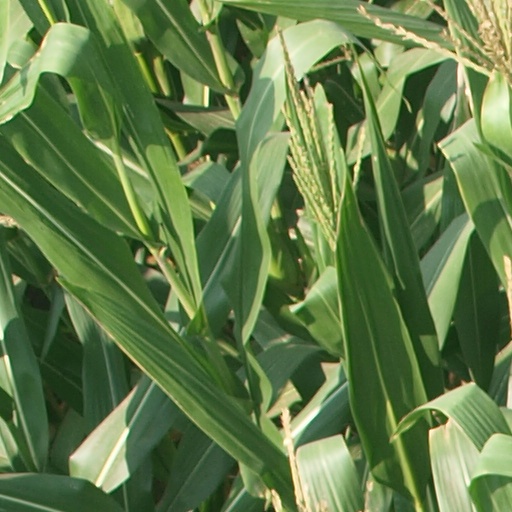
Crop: maize; corn